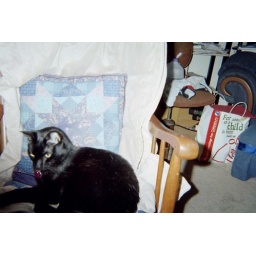
Sparky enjoys sitting in the rocking chair in the living room. It's comfy, and he can watch the birds on the patio.